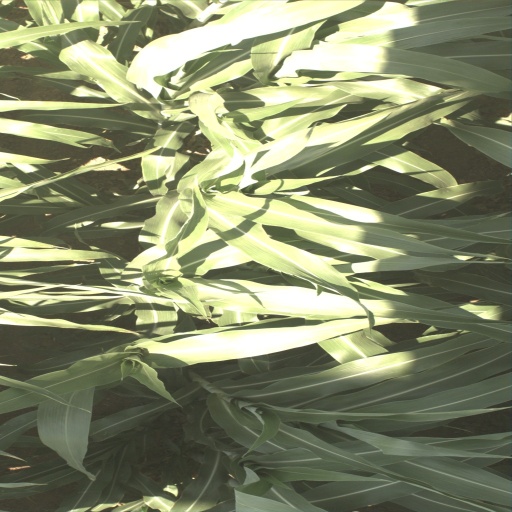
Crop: sorghum